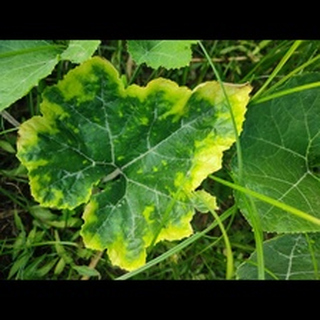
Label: pumpkin_powdery_mildew